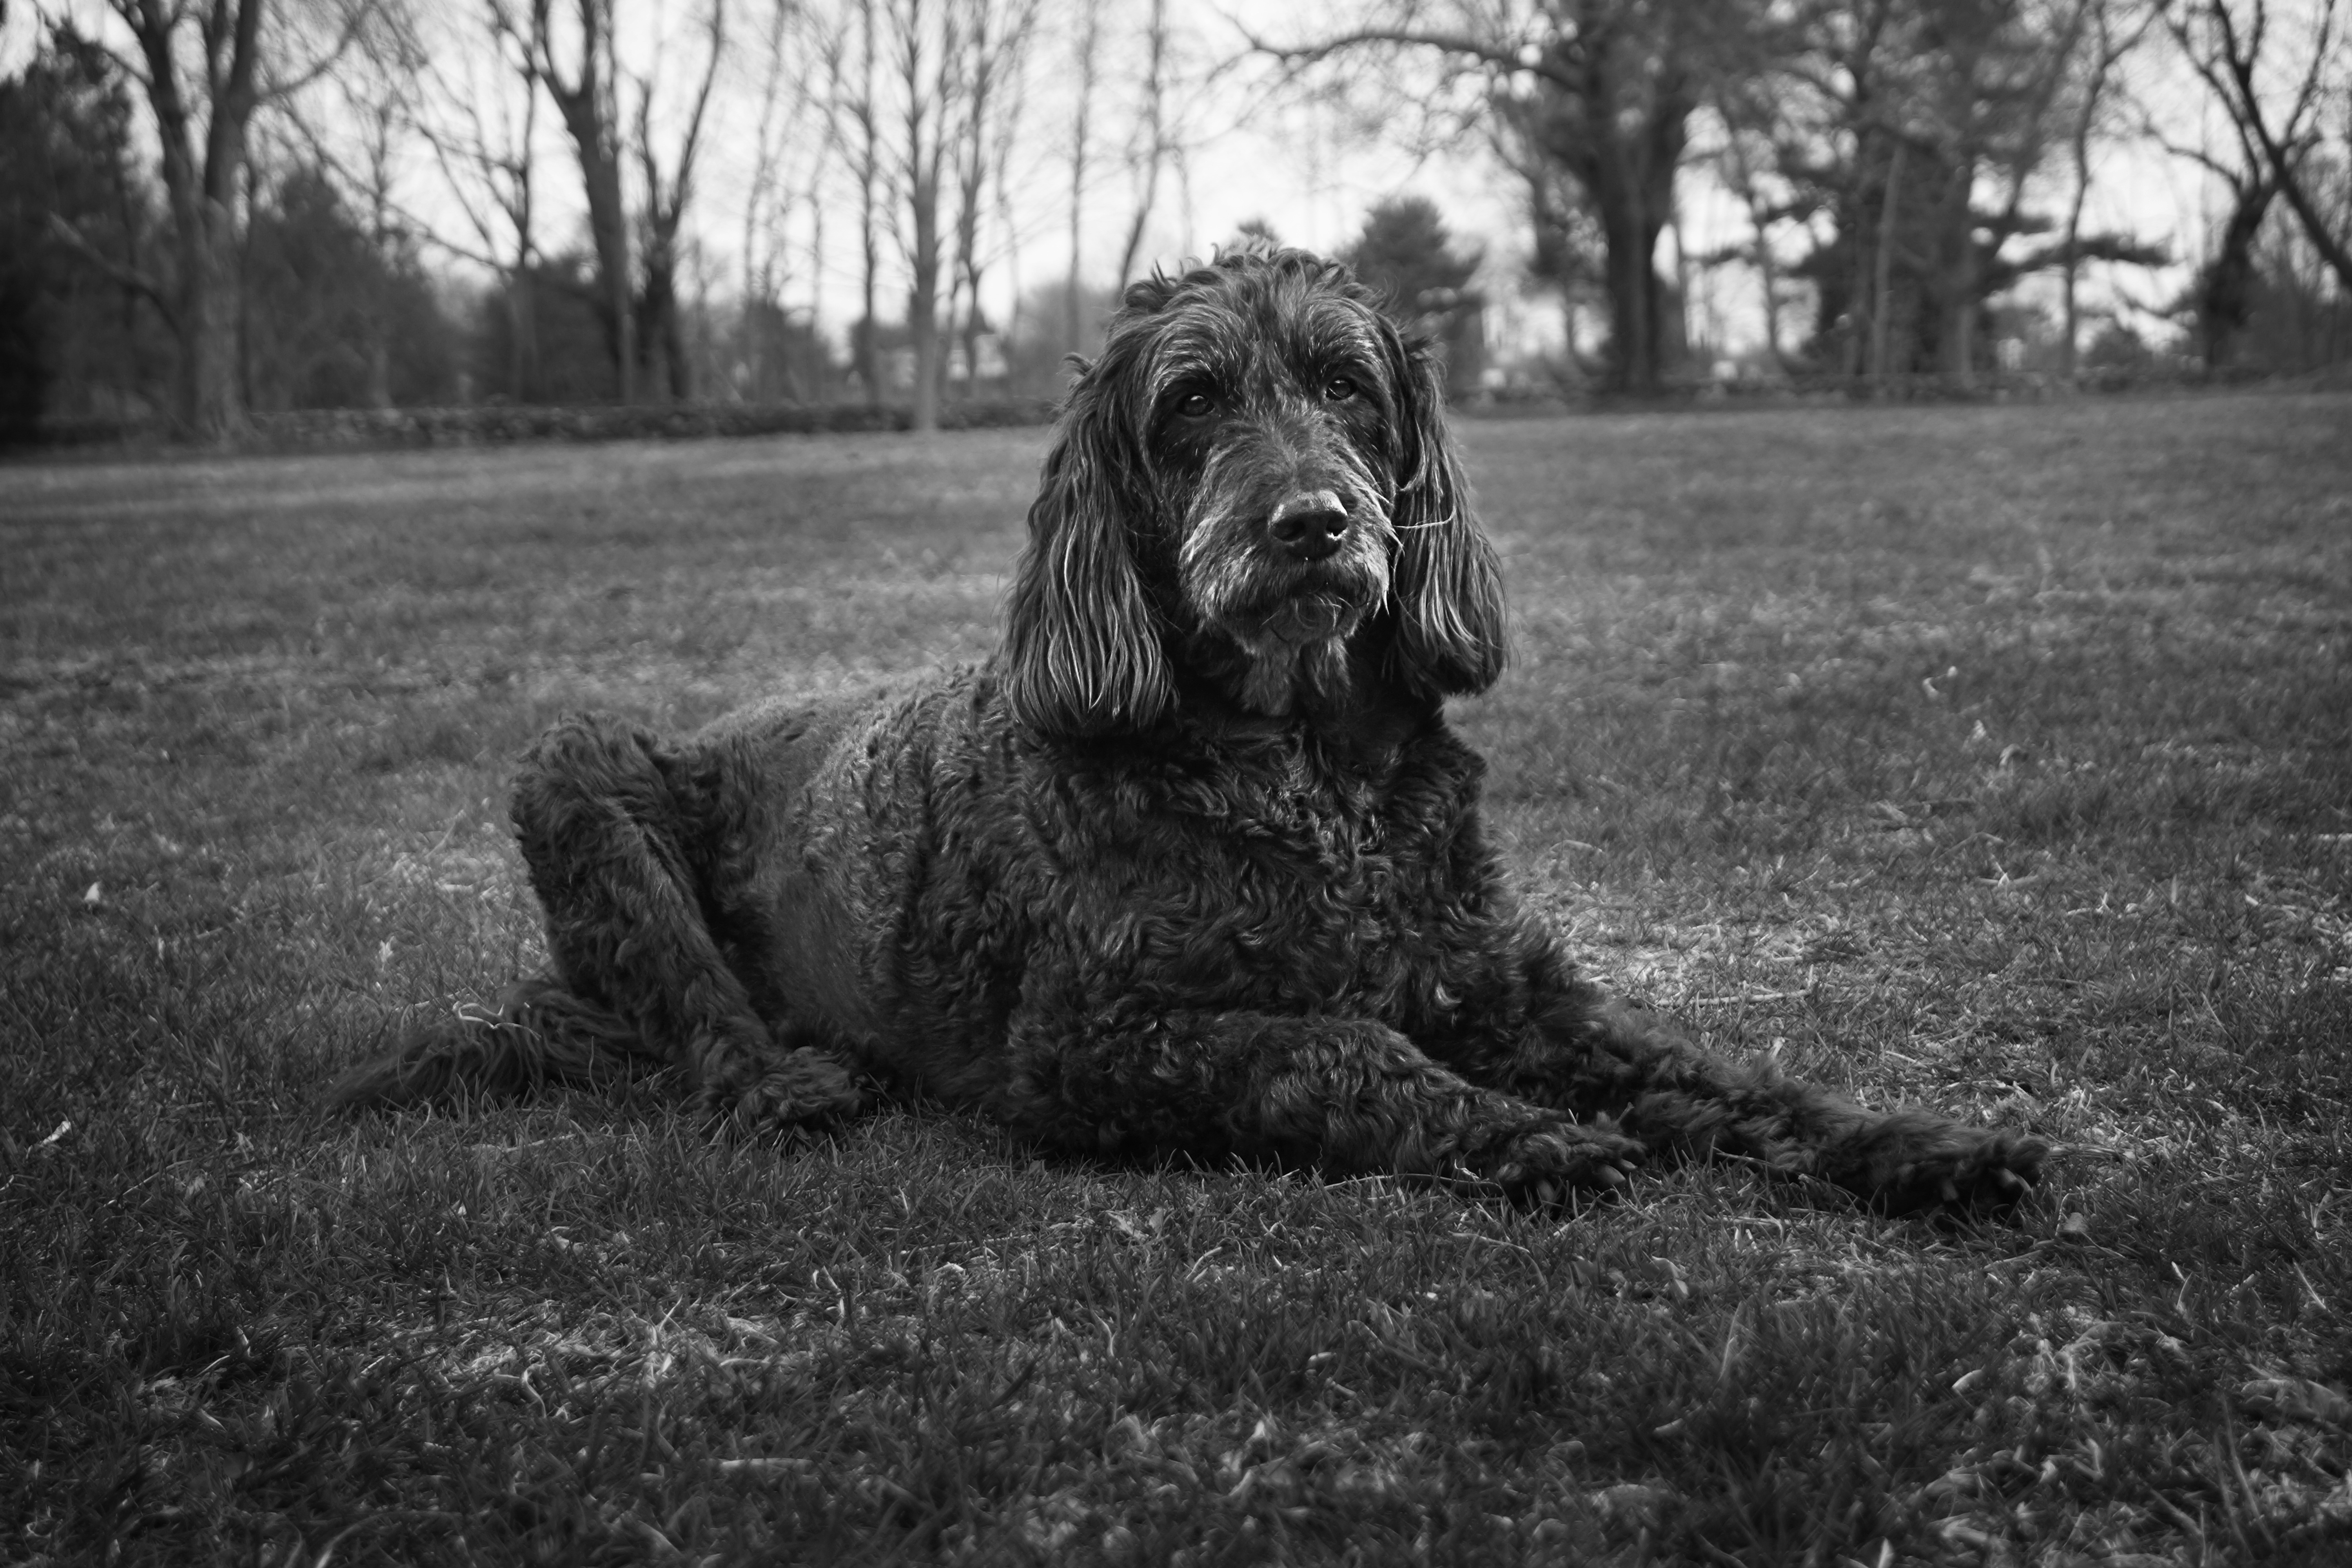
black and white, dog, mammal, black, monochrome, vertebrate, monochrome photography, dog like mammal